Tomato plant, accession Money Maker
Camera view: horizontal (90 deg, fisheye); turntable rotation: 210 degrees
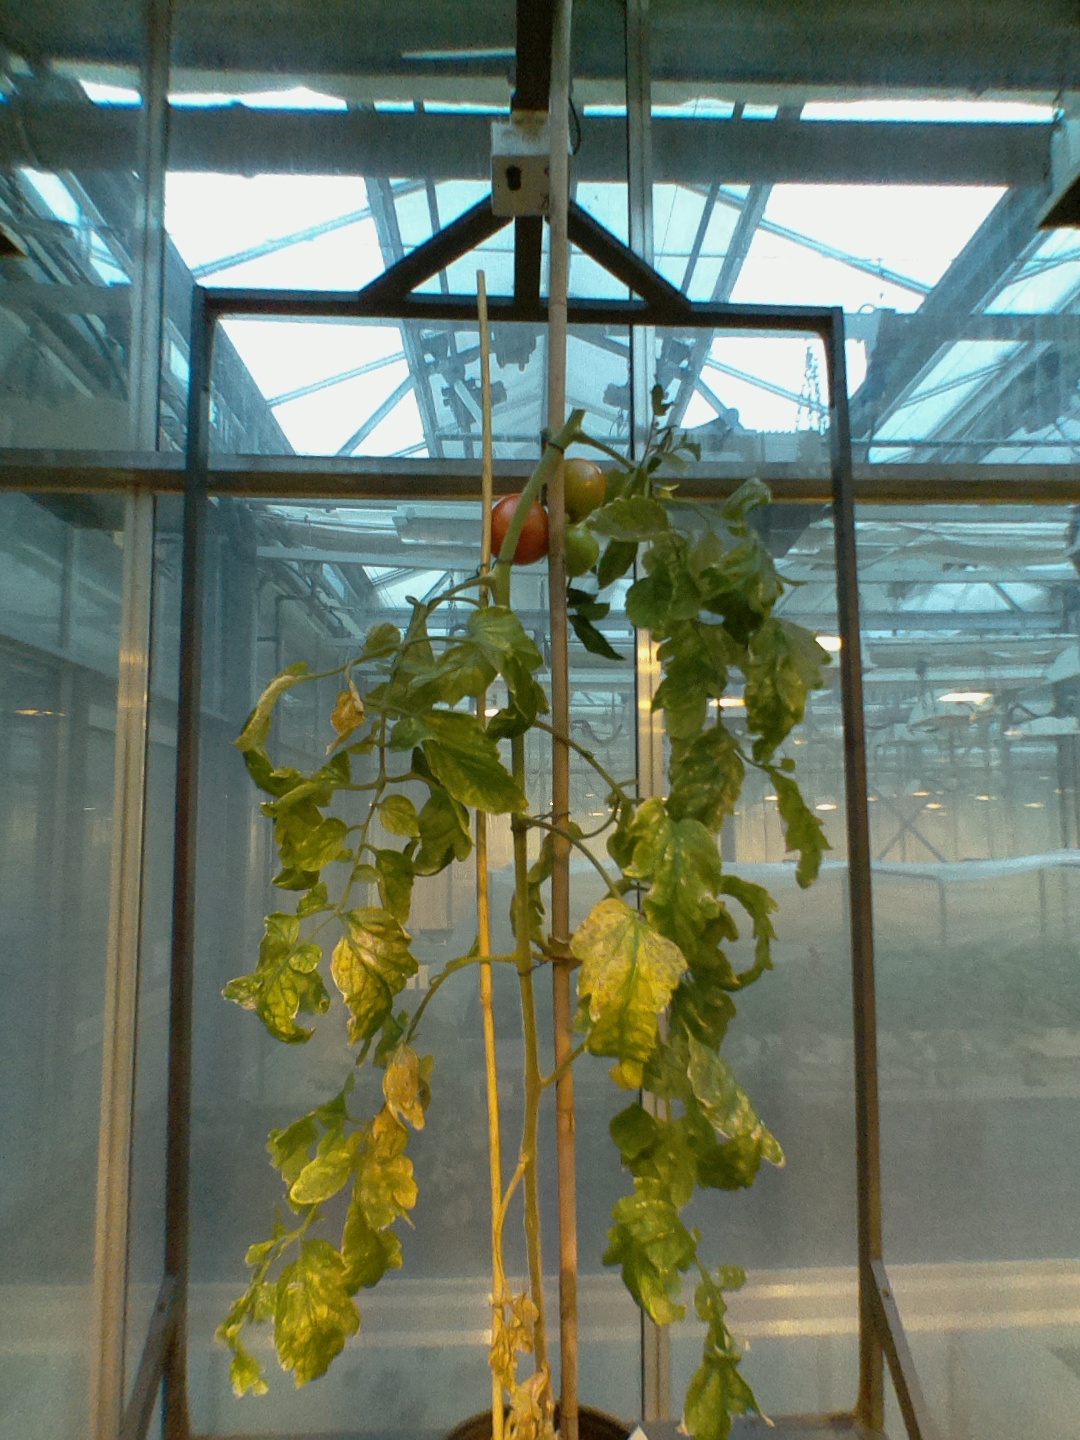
BBCH growth stage 80: fruits start showing typical ripe color (orange -> red)